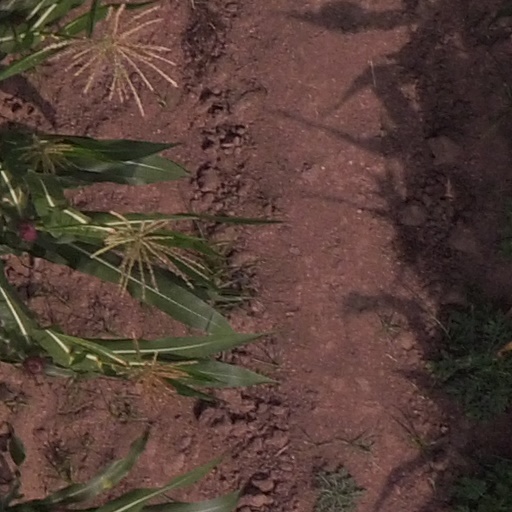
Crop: maize; corn